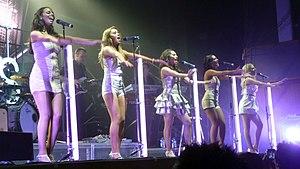
Vanessa Karen White est une chanteuse, auteure-compositrice-interprète, danseuse et mannequin anglaise. Depuis 2007, elle est membre du groupe The Saturdays. Le groupe connait un grand succès ; elles ont sorti quatorze singles dont douze d'entre eux ont été en tête des charts au Royaume-Uni. Leurs trois albums ont atteint le Top 10 dans le classement UK Albums Chart et, grâce à cela, ils ont tous remporté un British Phonographic Industry.